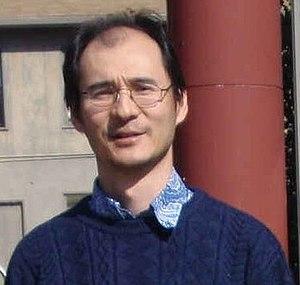
Nobumichi Tamura, souvent raccourci en Nobu Tamura est un paléoartiste et physicien français. Il vit actuellement en Californie, États-Unis.